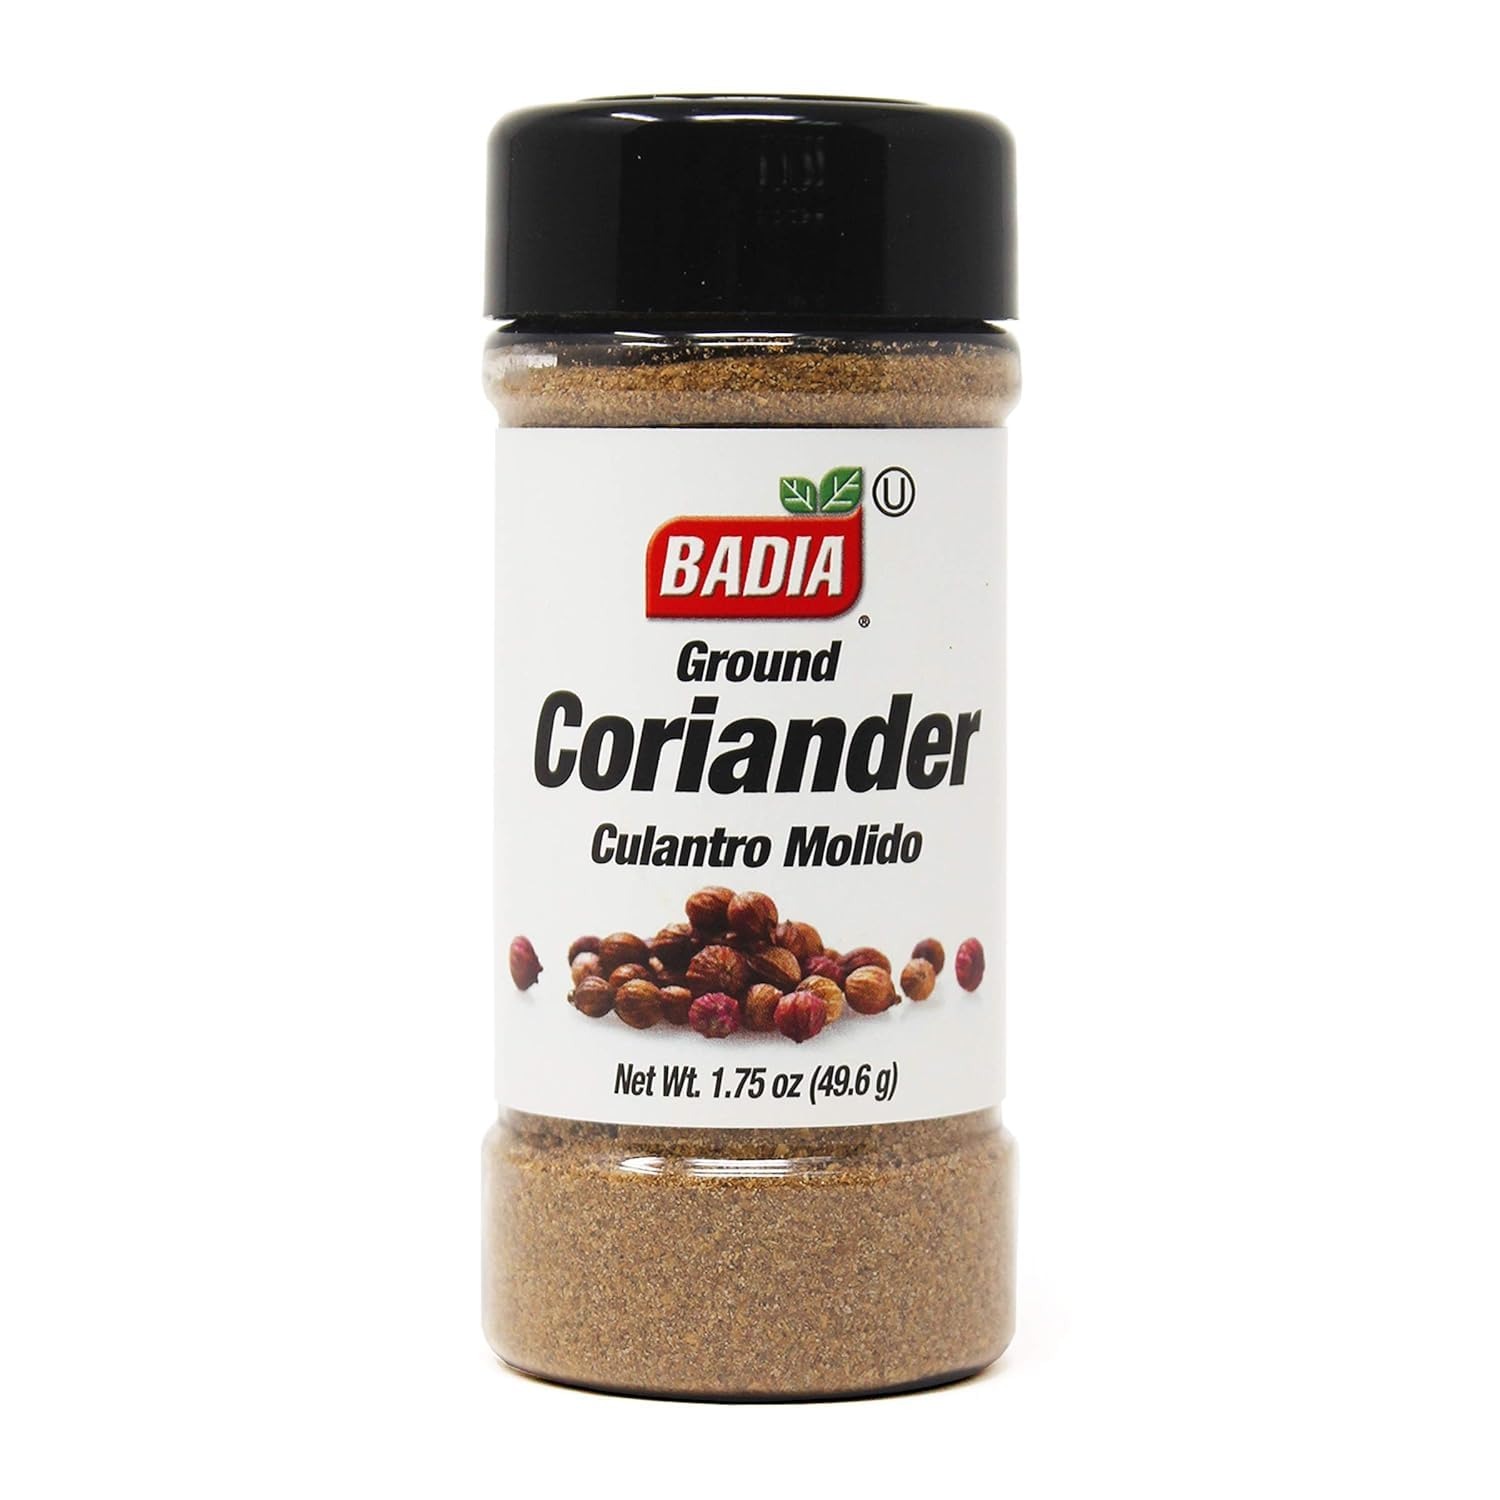
Item Name: Badia Coriander Ground, 1.75-Ounce (Pack of 12)
Bullet Point 1: NOTE: Products are Fresh coming from factory / Distribuitor. IT IS NOT being stored for months.
Bullet Point 2: 1.75-Ounce (Pack of 12)
Value: 21.0
Unit: Ounce

Price: 8.94